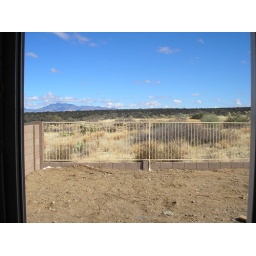
Looking out the sliding glass door in the dining room.